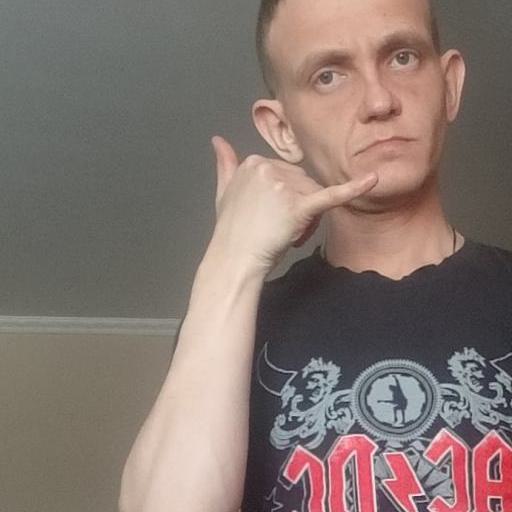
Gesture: call